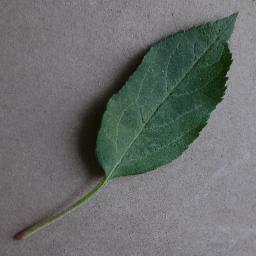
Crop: apple
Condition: healthy